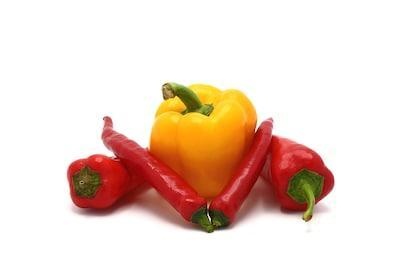
Label: capsicum